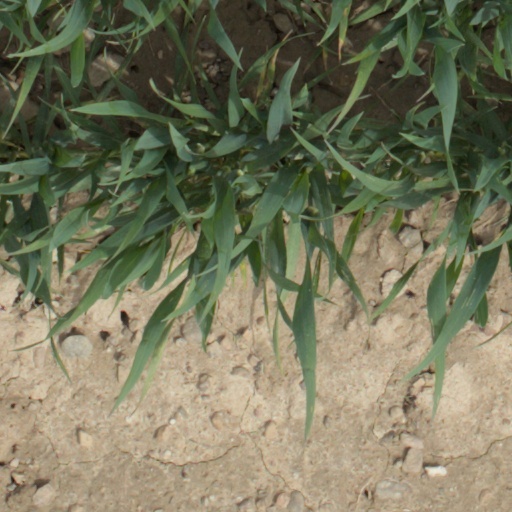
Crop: wheat